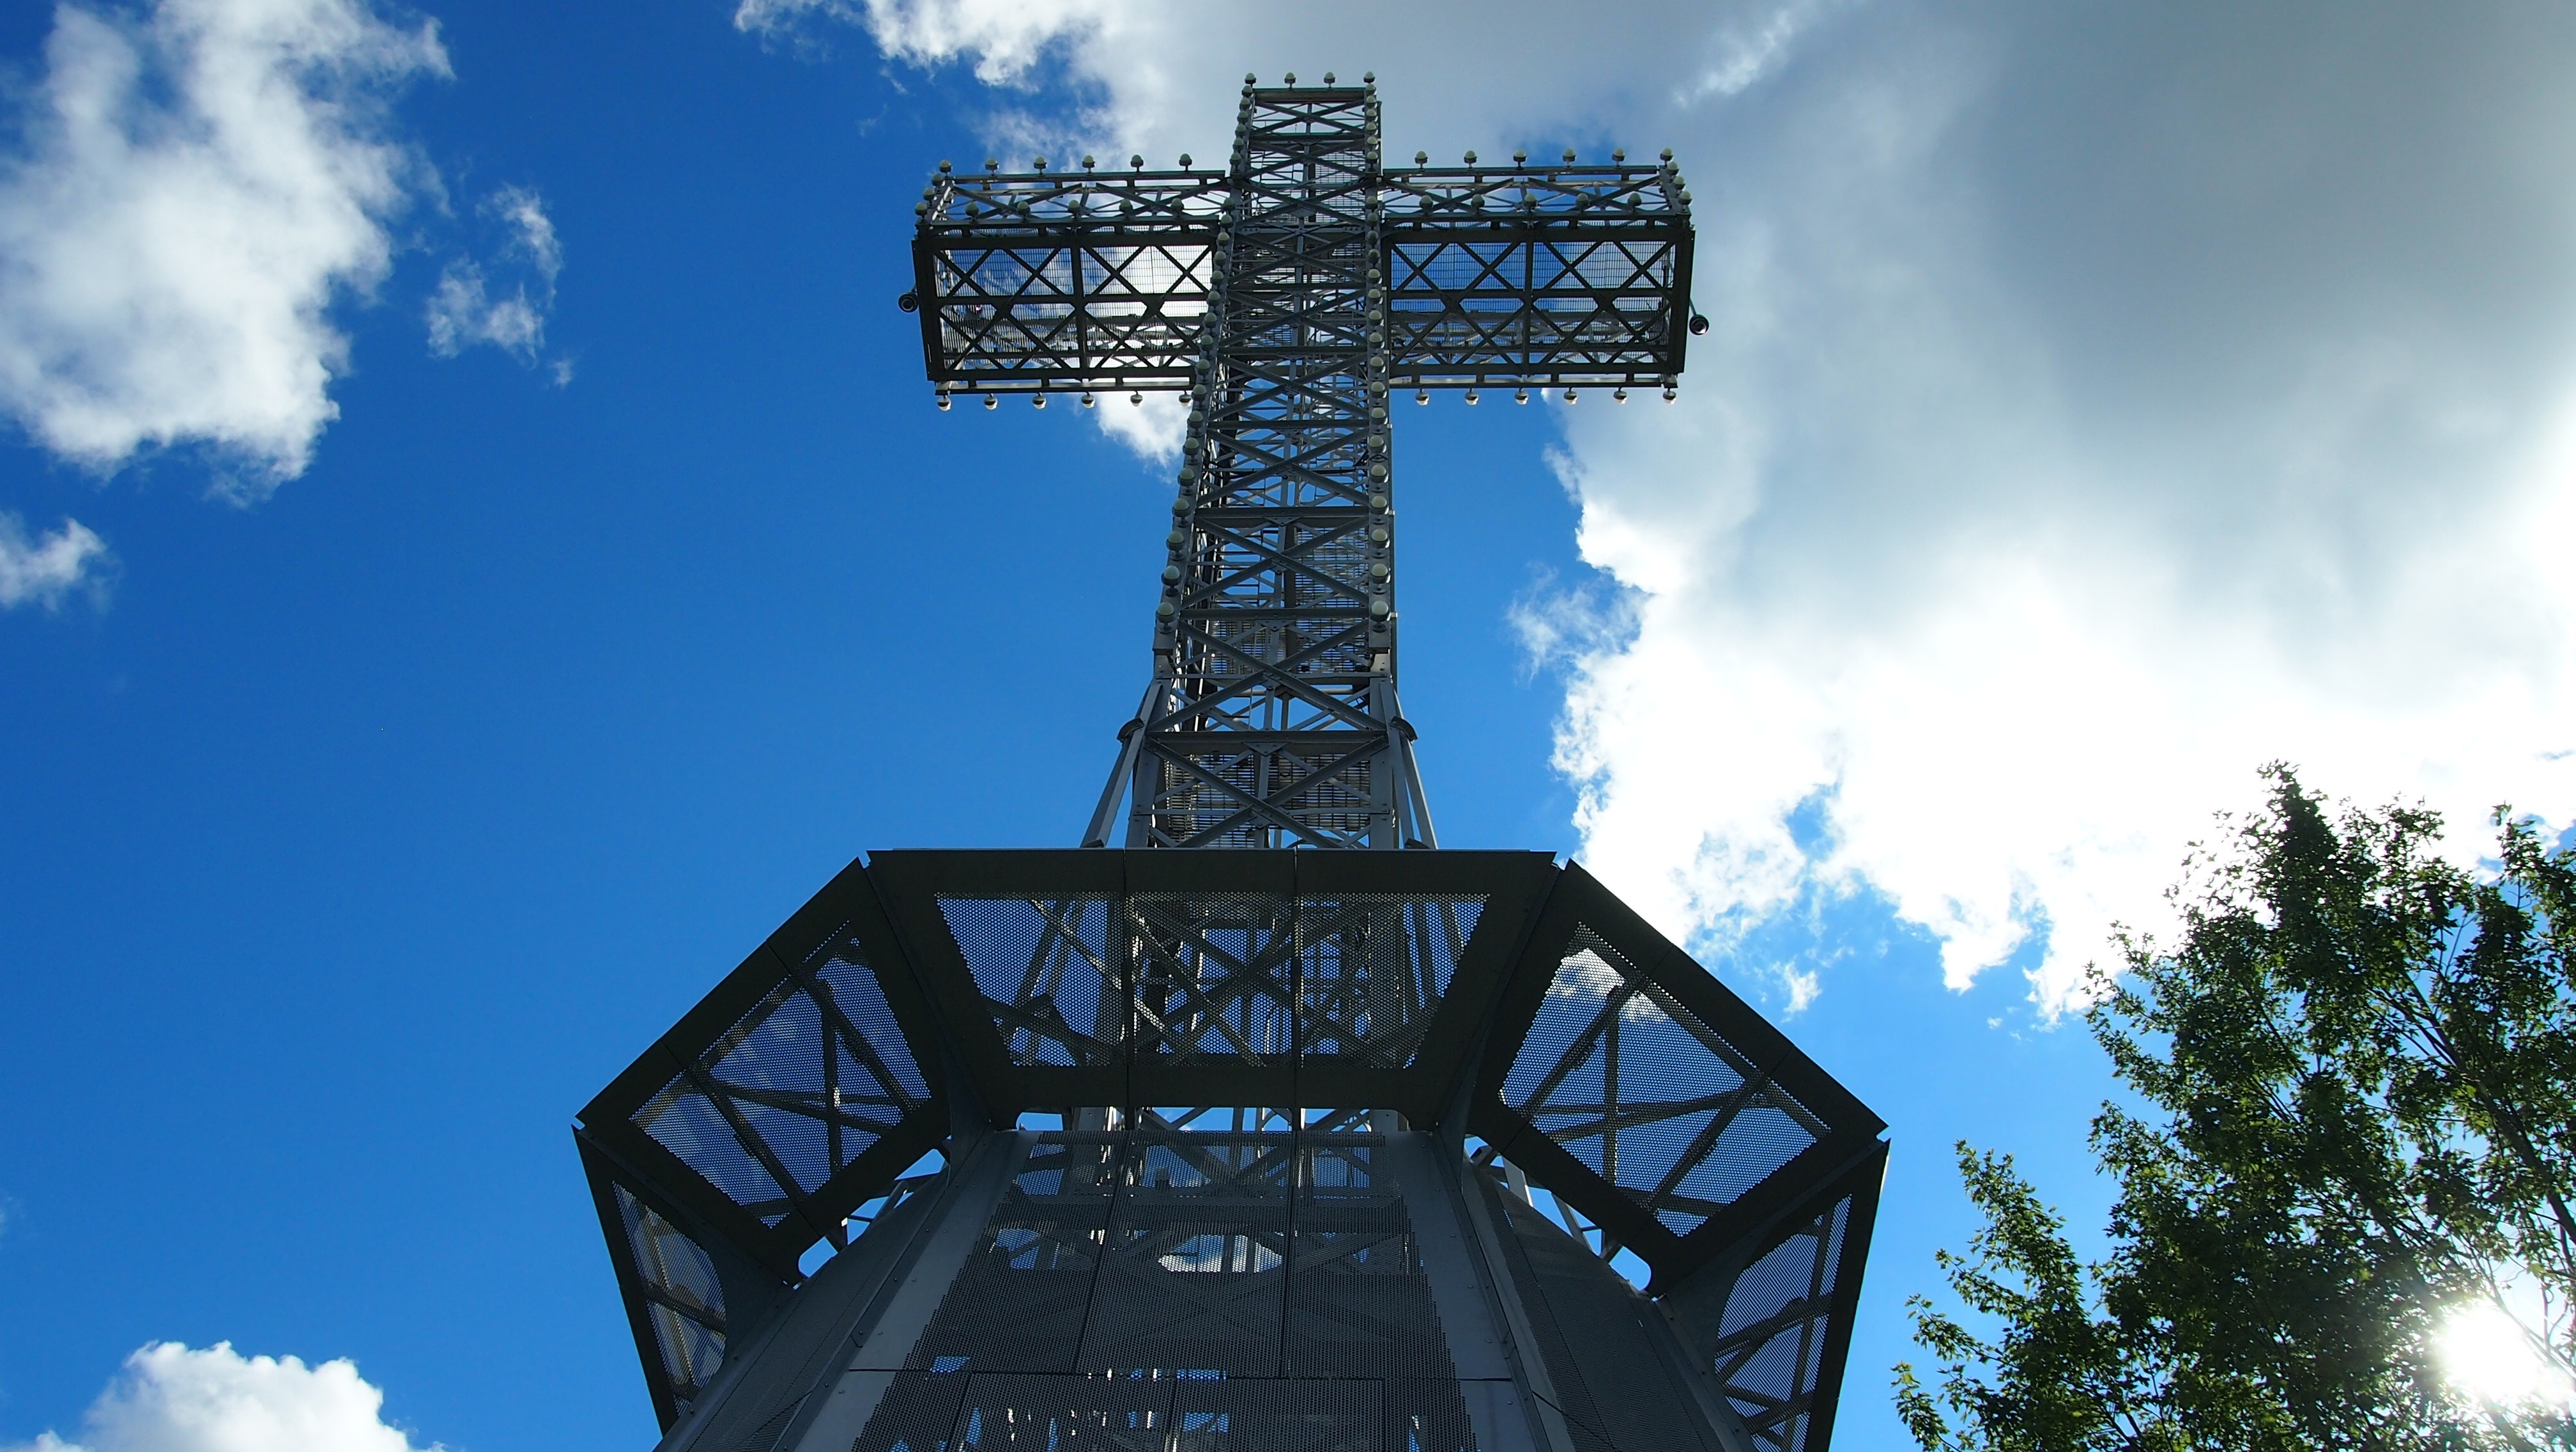
structure, sky, city, tower, landmark, blue, cross, canada, montreal